Arcadia Historic District

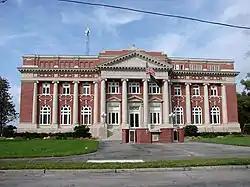
DeSoto County Courthouse, in the district

The Arcadia Historic District is a U.S. historic district in Arcadia, Florida. It is bounded by Lee and Mills Avenues, Imogene, Cypress, Pine, and Magnolia Streets, encompasses approximately , and contains 293 historic buildings. On May 10, 1984, it was added to the U.S. National Register of Historic Places.